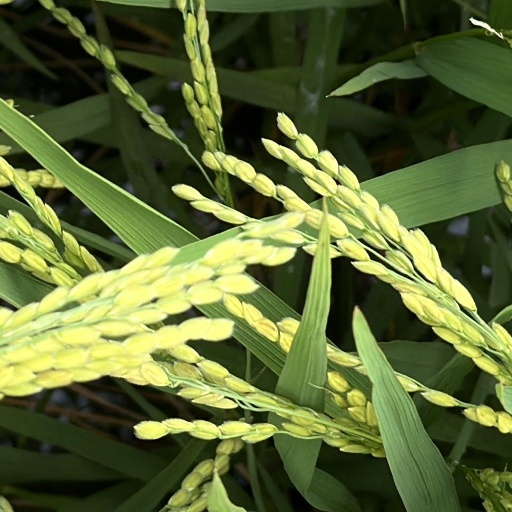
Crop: rice